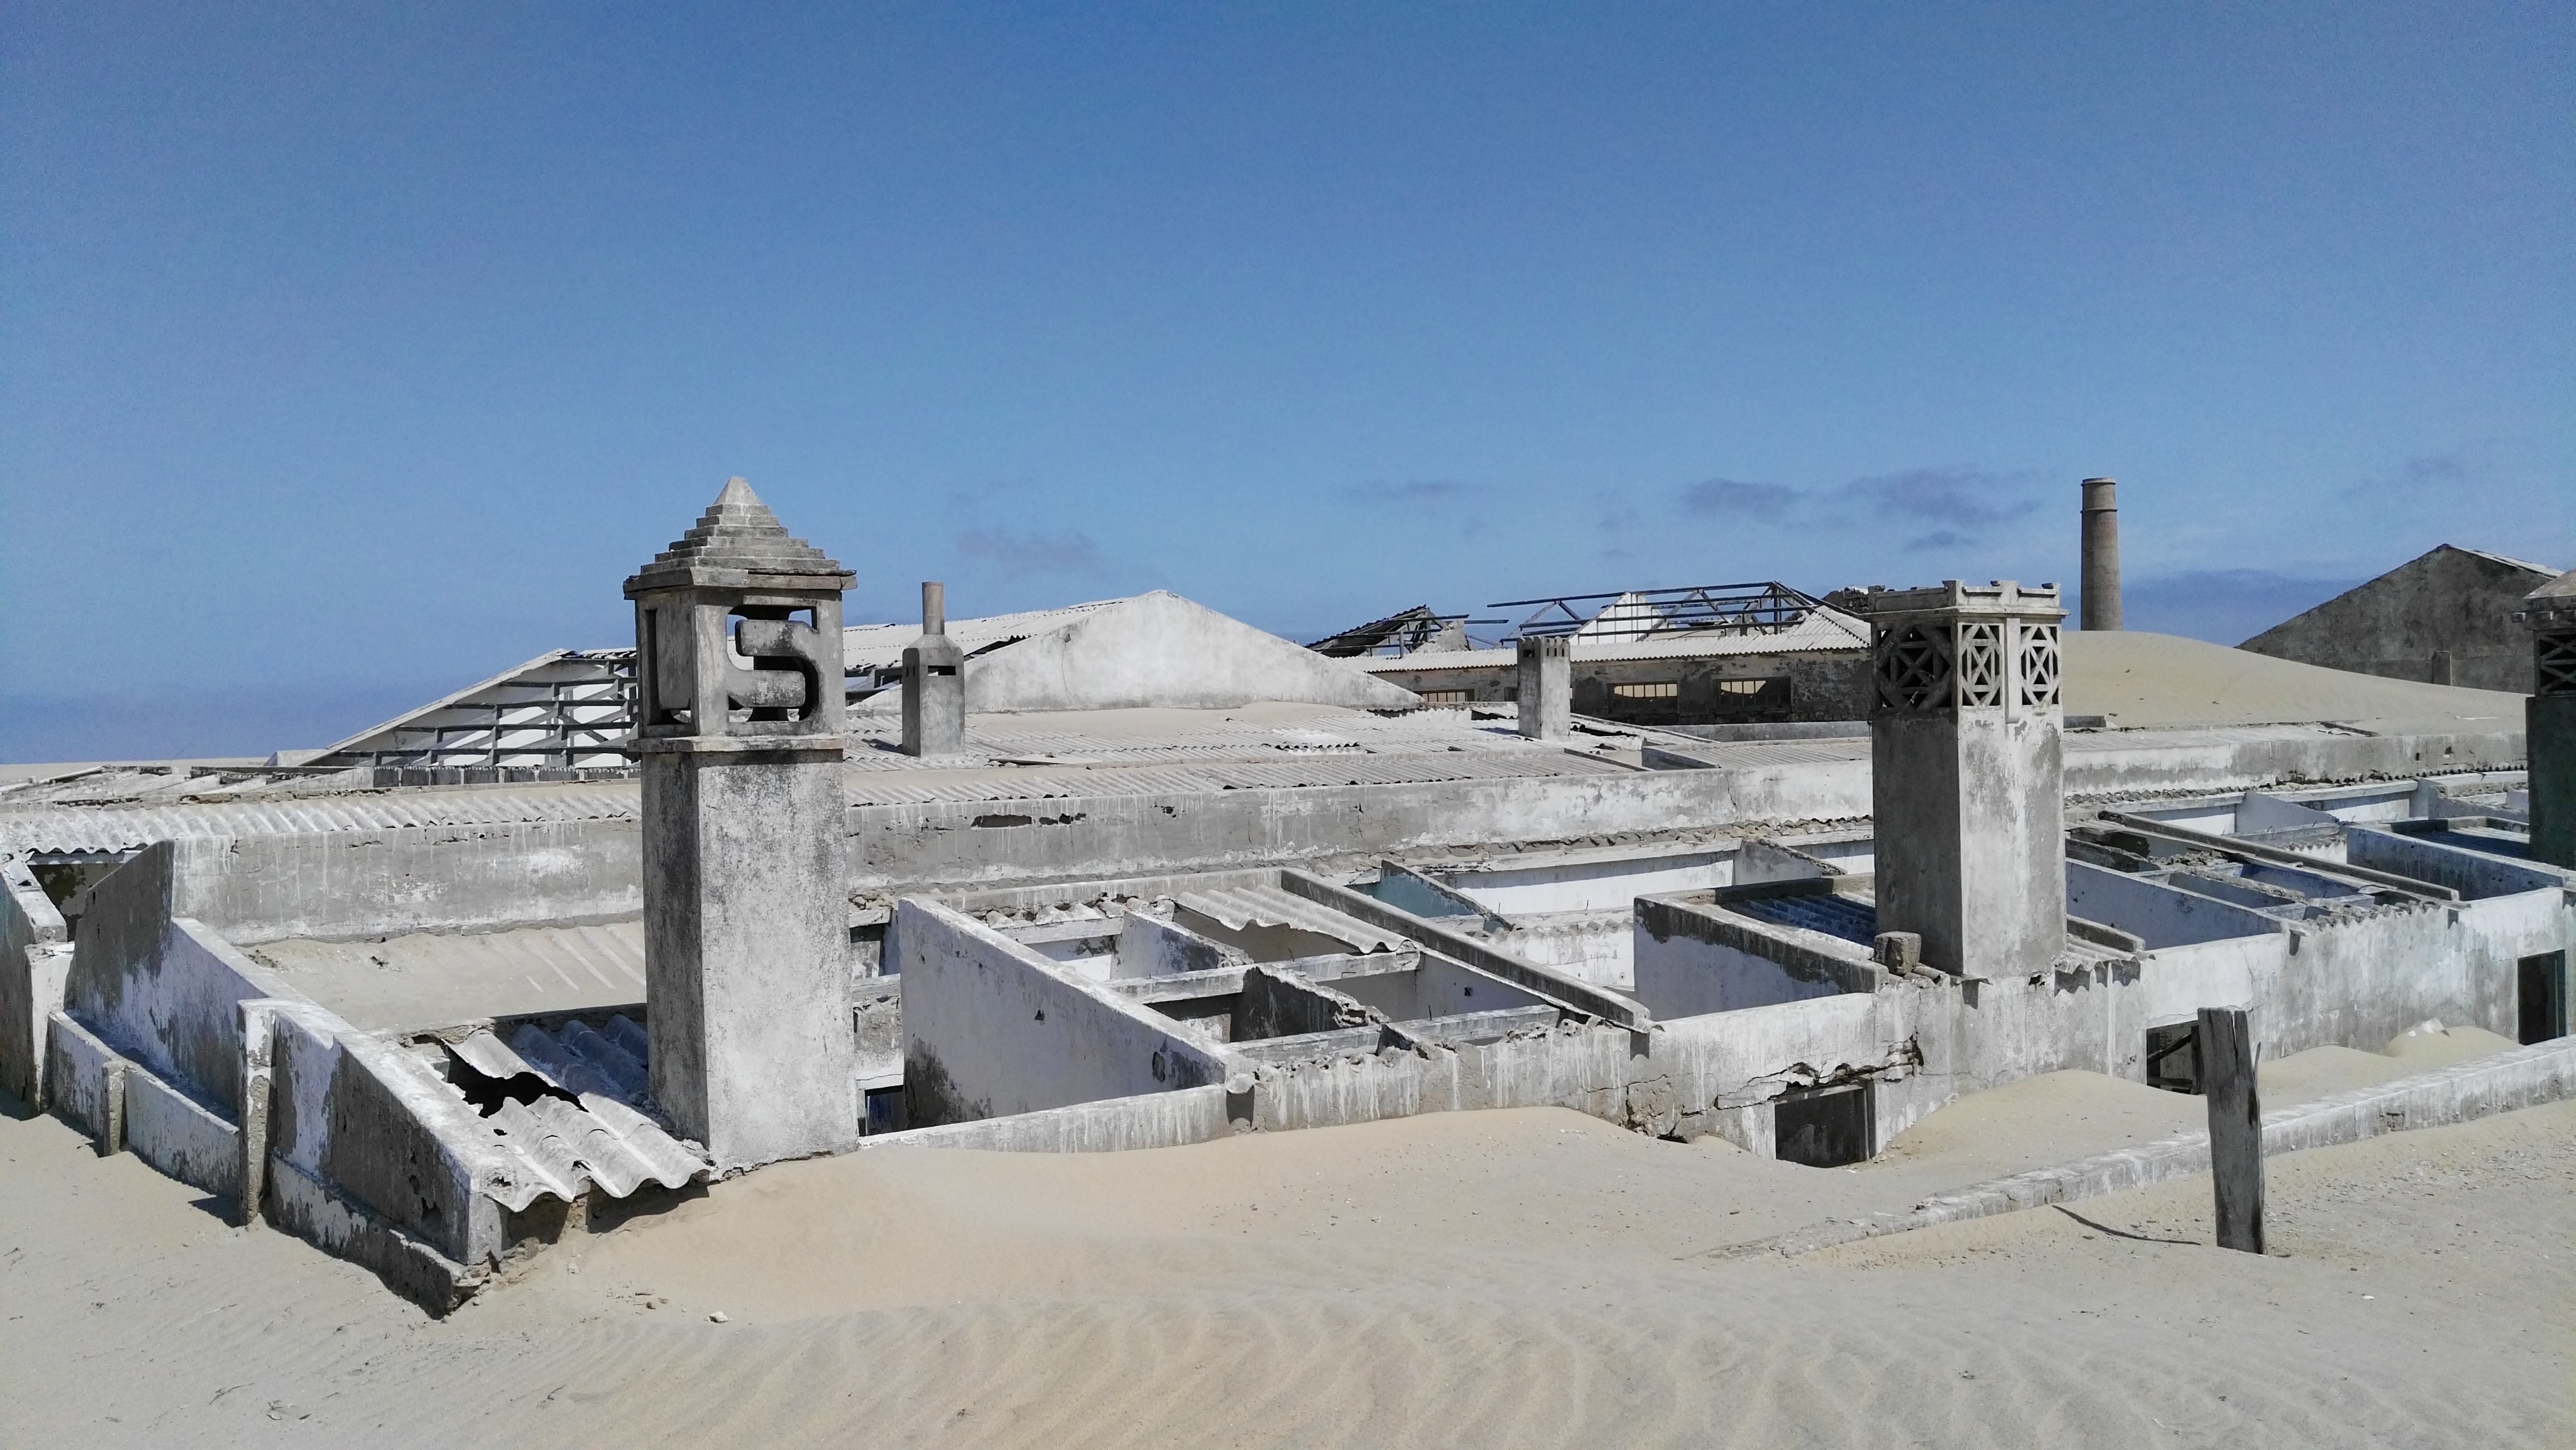
beach, landscape, sea, sand, snow, structure, roof, city, africa, island, ruin, fish, stadium, material, dunes, arena, leave, off road, angola, 4 x 4, sao martinho dos tigres, dos tigres, death acre, fischerreihafen, sport venue